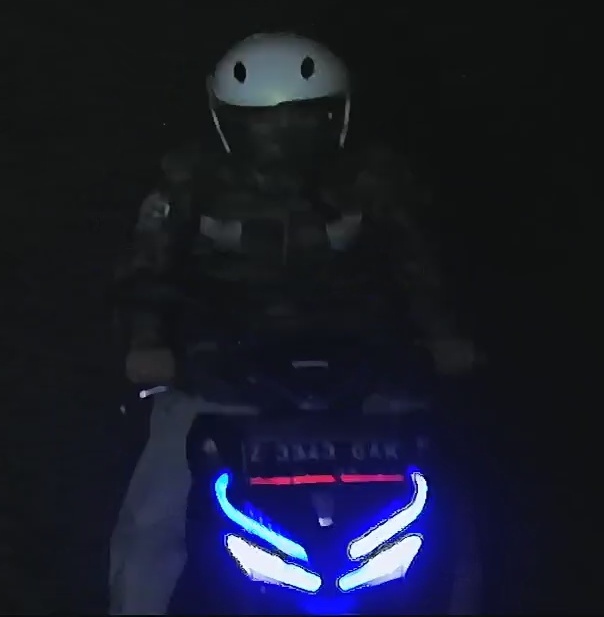
person-with-helmet: 1
person-without-helmet: 0